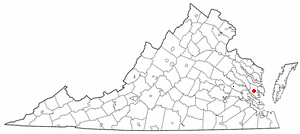
La census-designated place américaine de Gloucester Courthouse est le siège du comté de Gloucester, dans l’État de Virginie. Lors du recensement de 2010, sa population s’élevait à 2 951 habitants.